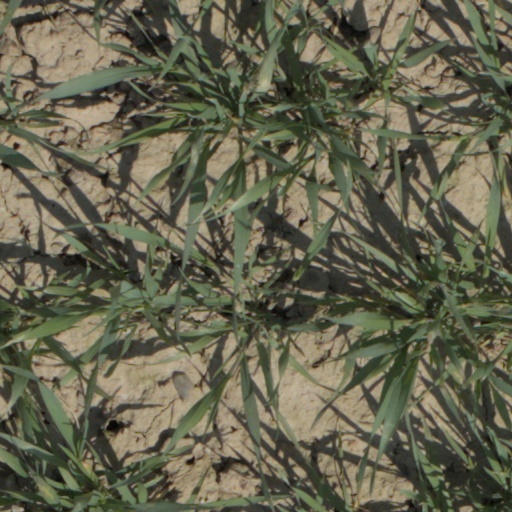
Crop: wheat